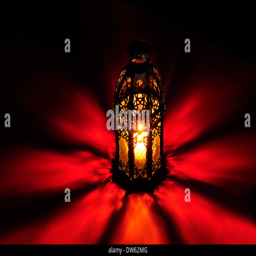
arabic lamp with beautiful lights in the background